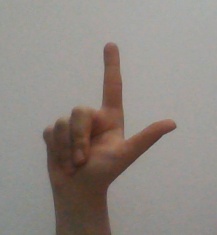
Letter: laam